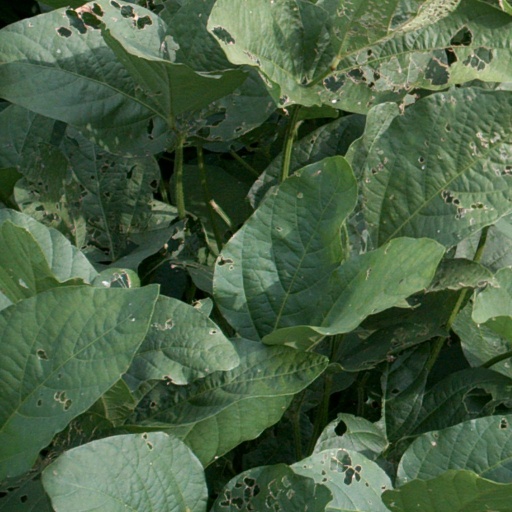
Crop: soybean